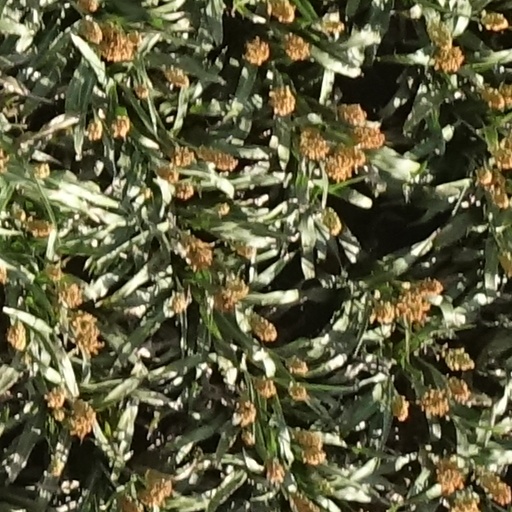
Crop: sorghum